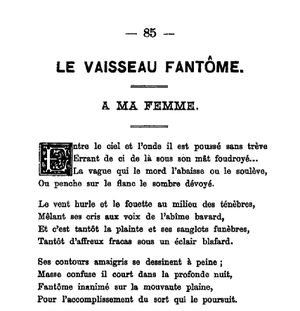
Les vaisseaux fantômes, sont des navires hantés, cousins du légendaire Hollandais volant. Ils ont inspiré de nombreuses œuvres dans tous les domaines :